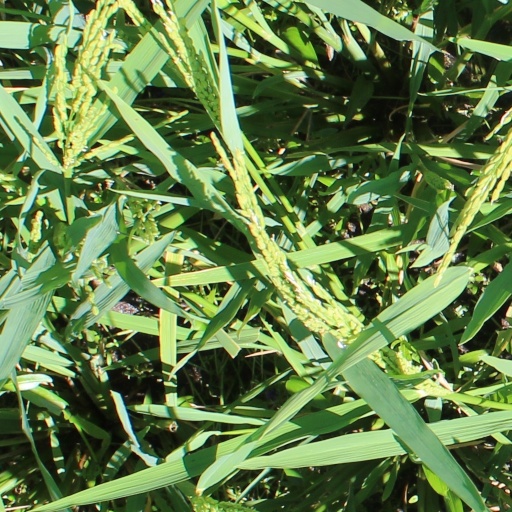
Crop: rice